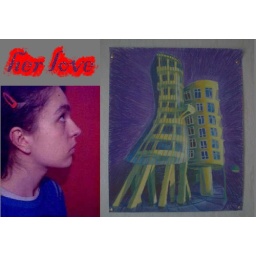
this yellow building is the Dancing House which is in Praha, i realy like it